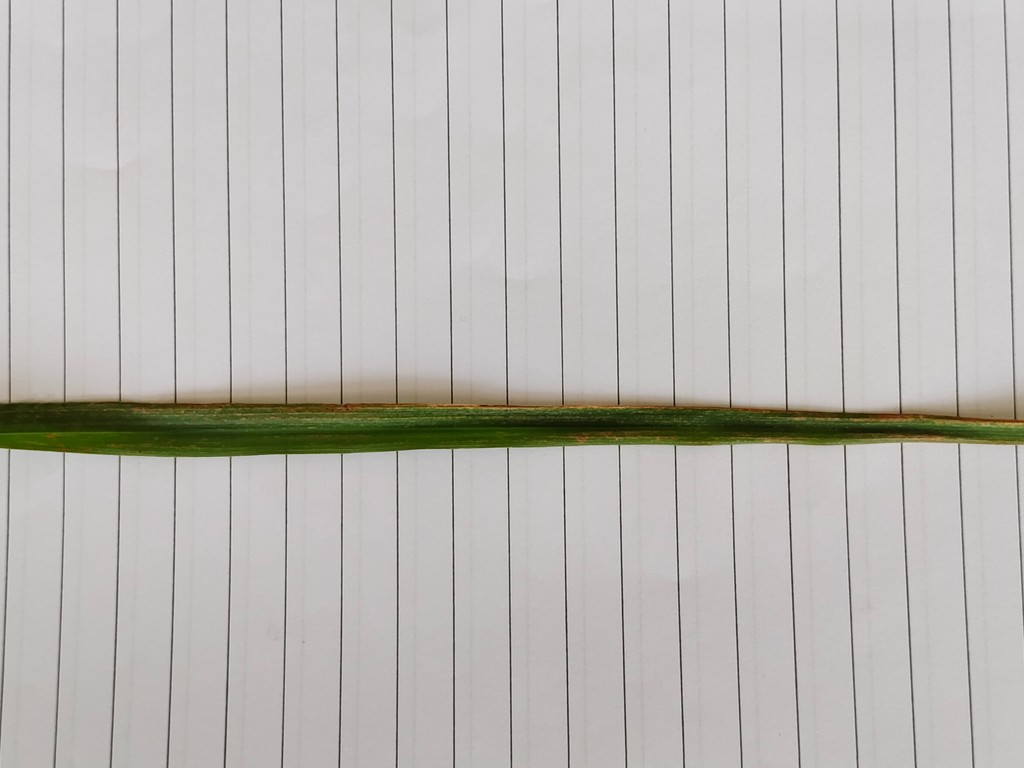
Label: Unhealthy